Jagdstaffel 1

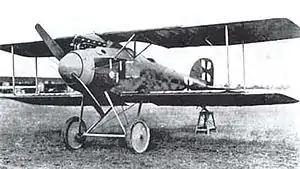
An Albatros D.II fighter aircraft, one of the models of planes used in the squadron.

Royal Prussian Jagdstaffel 1 (commonly abbreviated as Jasta 1) was a fighter squadron of the "Luftstreitkräfte", the air arm of the Imperial German Army during World War I. Jasta 1 was founded on 22 August 1916, using single seat fighters drawn from First Army. It was one of the first wave of dedicated fighter squadrons founded as a result of Oswald Boelcke's espousal of massing fighter air power. Leopold Reimann scored the first of its 138 aerial victories two days later. It served on the Western Front until September 1917, transferred directly to the Italian Front to serve until March 1918, then returned to France for the rest of the war.